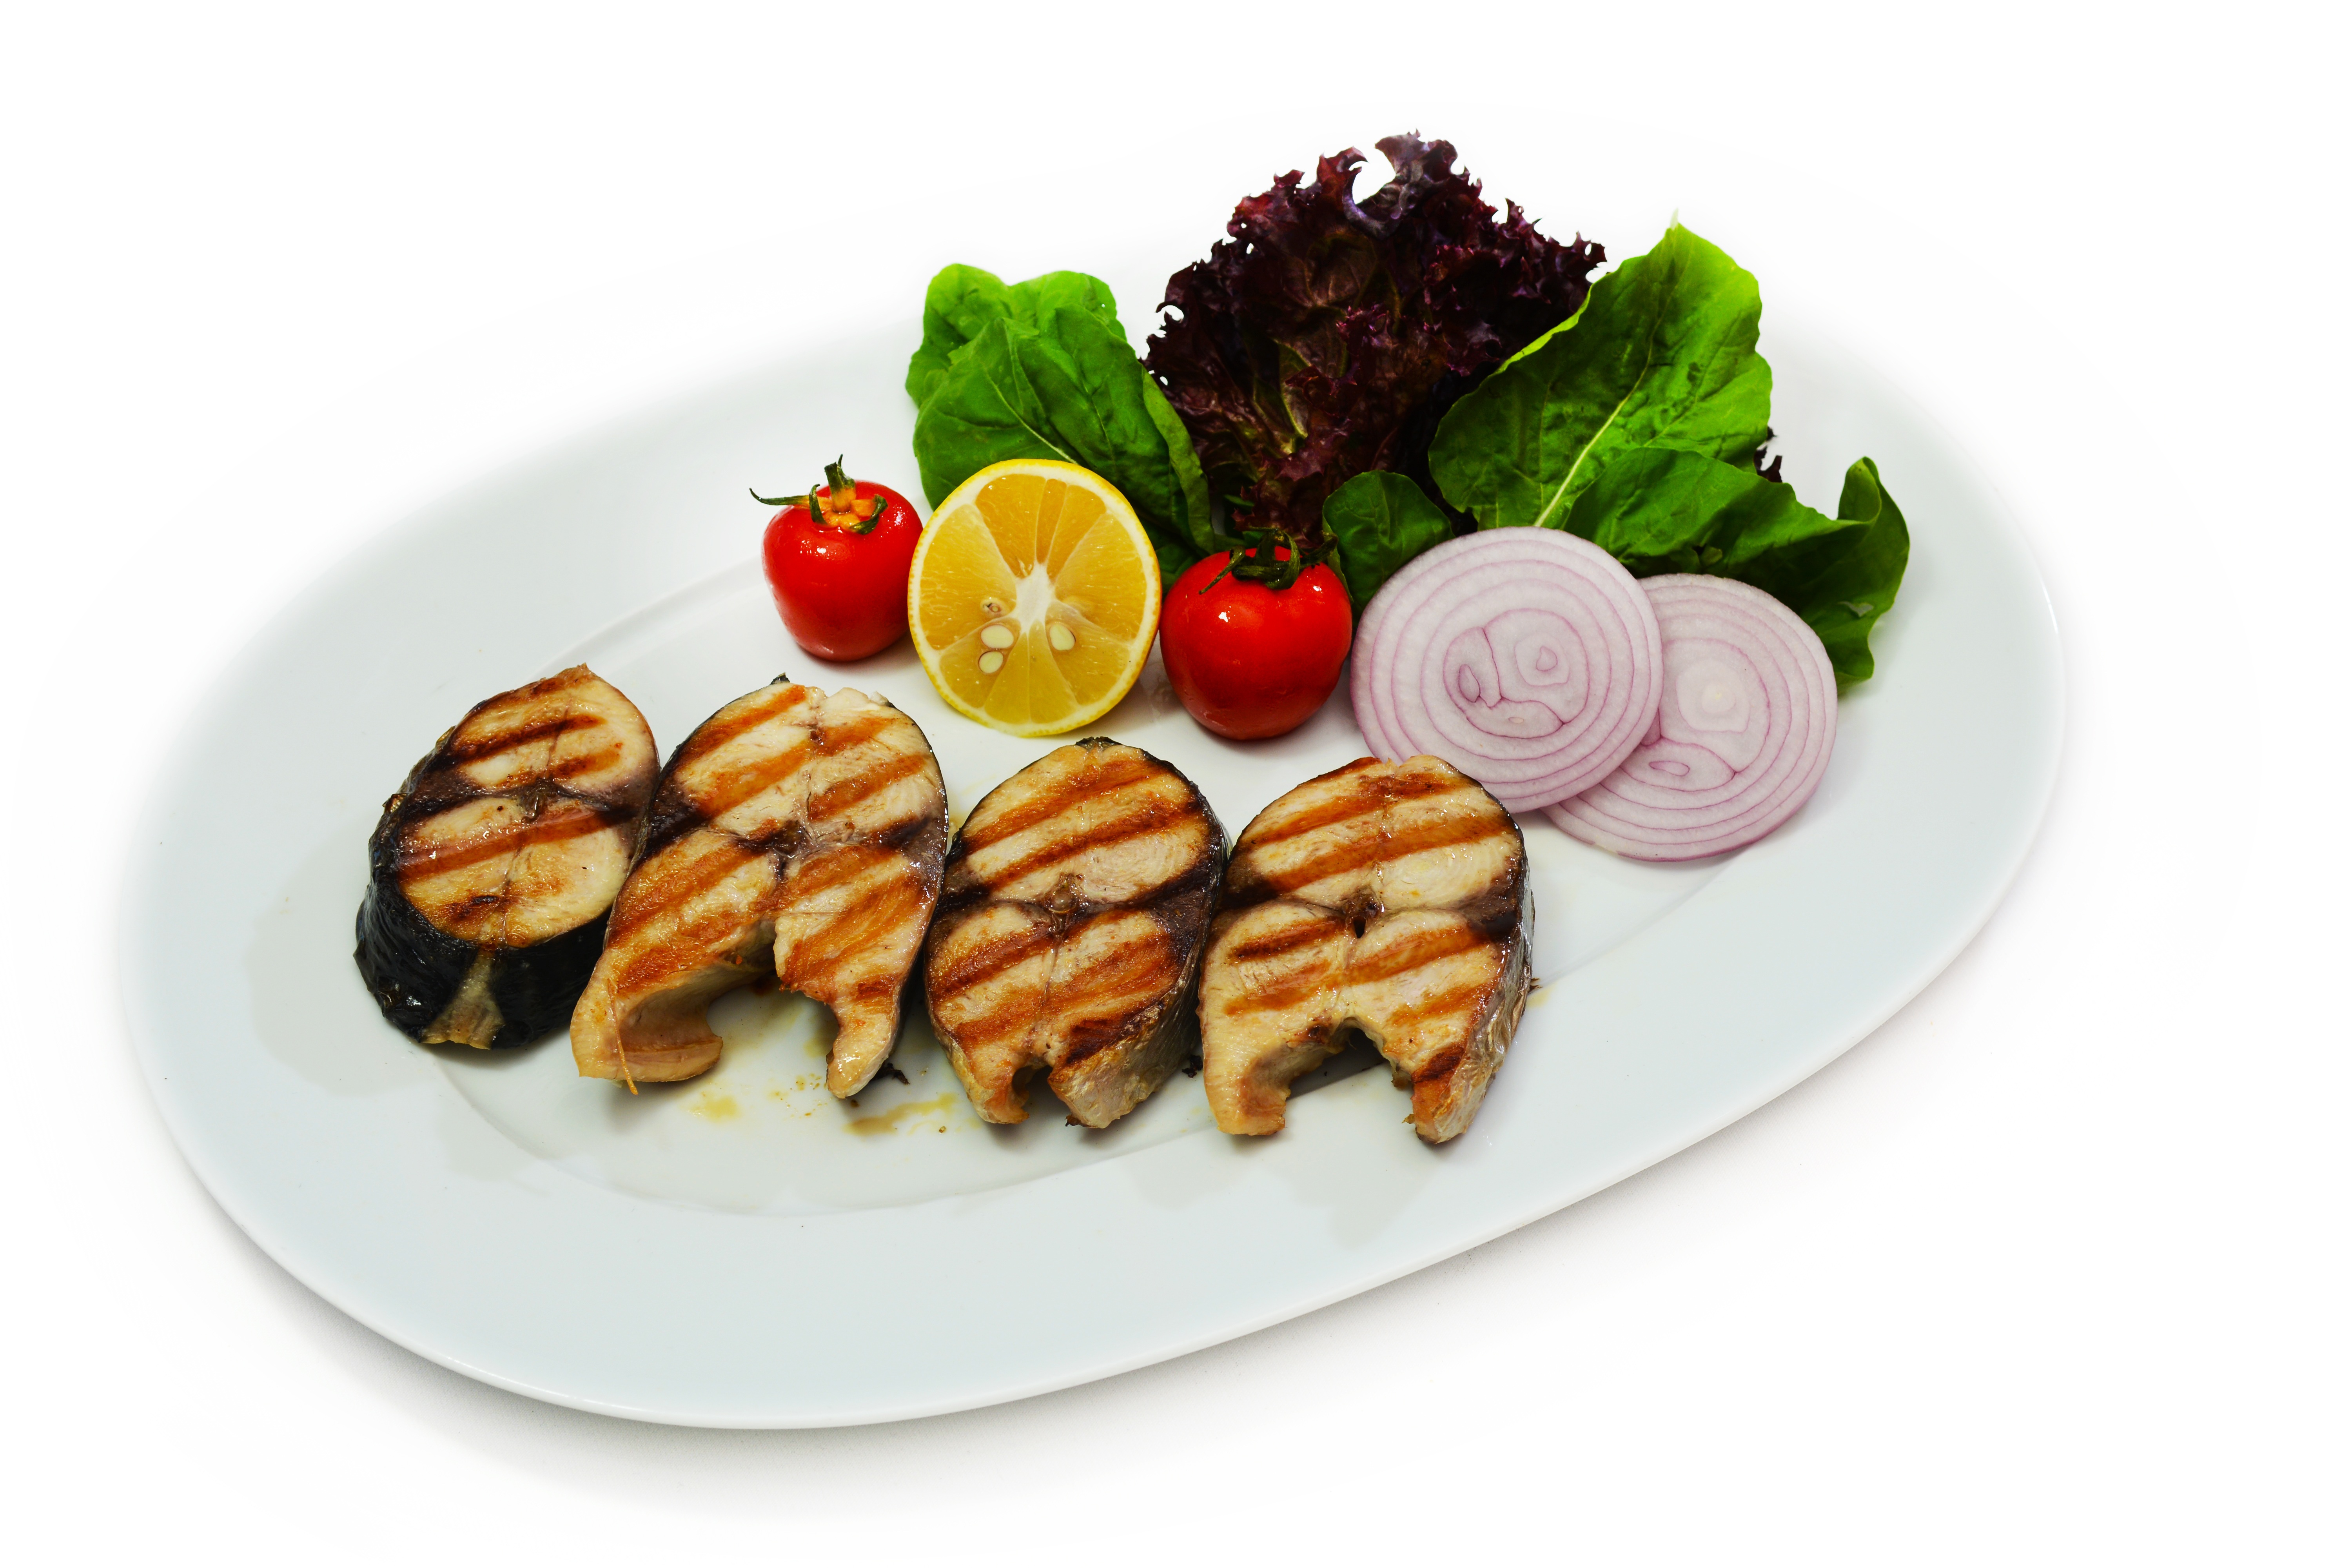
dish, meal, food, produce, plate, kitchen, fish, breakfast, meat, cuisine, steak, garnish, vegetables, grid, bonito, hors d oeuvre